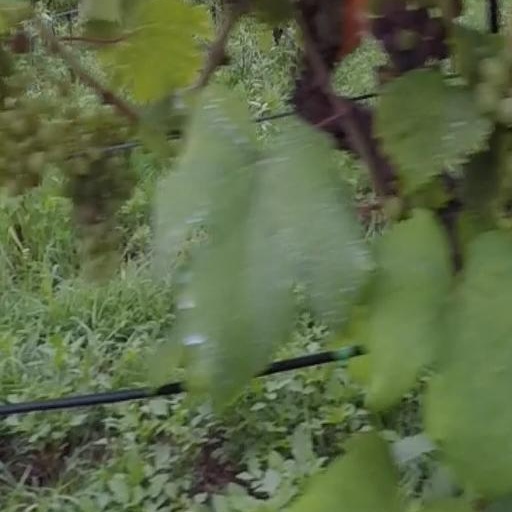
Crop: grape